Edmund Hewavitarne

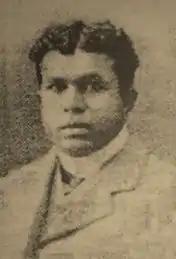
Edmund Hewavitharana.

Edmund Hewavitarne (1873 – 19 November 1915) was a Ceylonese (Sri Lankan) businessman and reservist. A member of Ceylon Defence Force, he was court-martialed for treason and died in prison, he was given posthumous pardon. He was the younger brother of Anagarika Dharmapala.